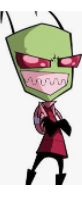
Portrait style: Cartoon Portrait